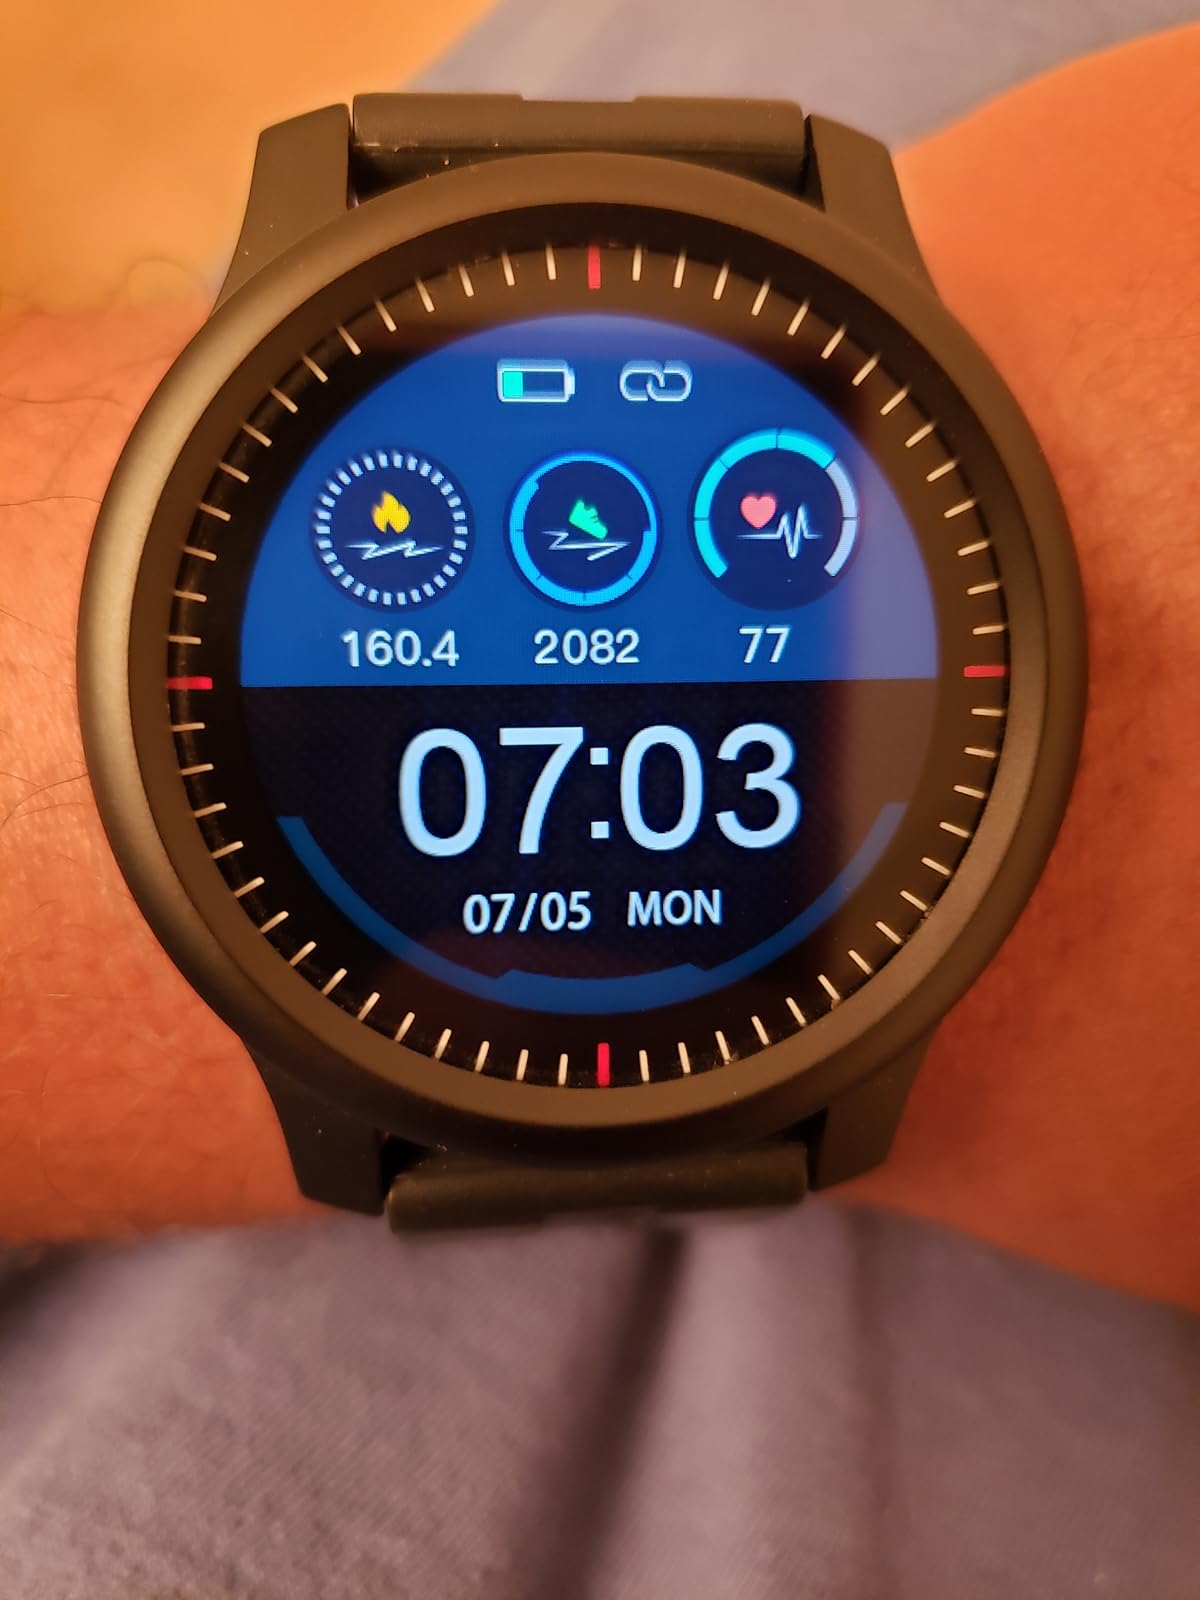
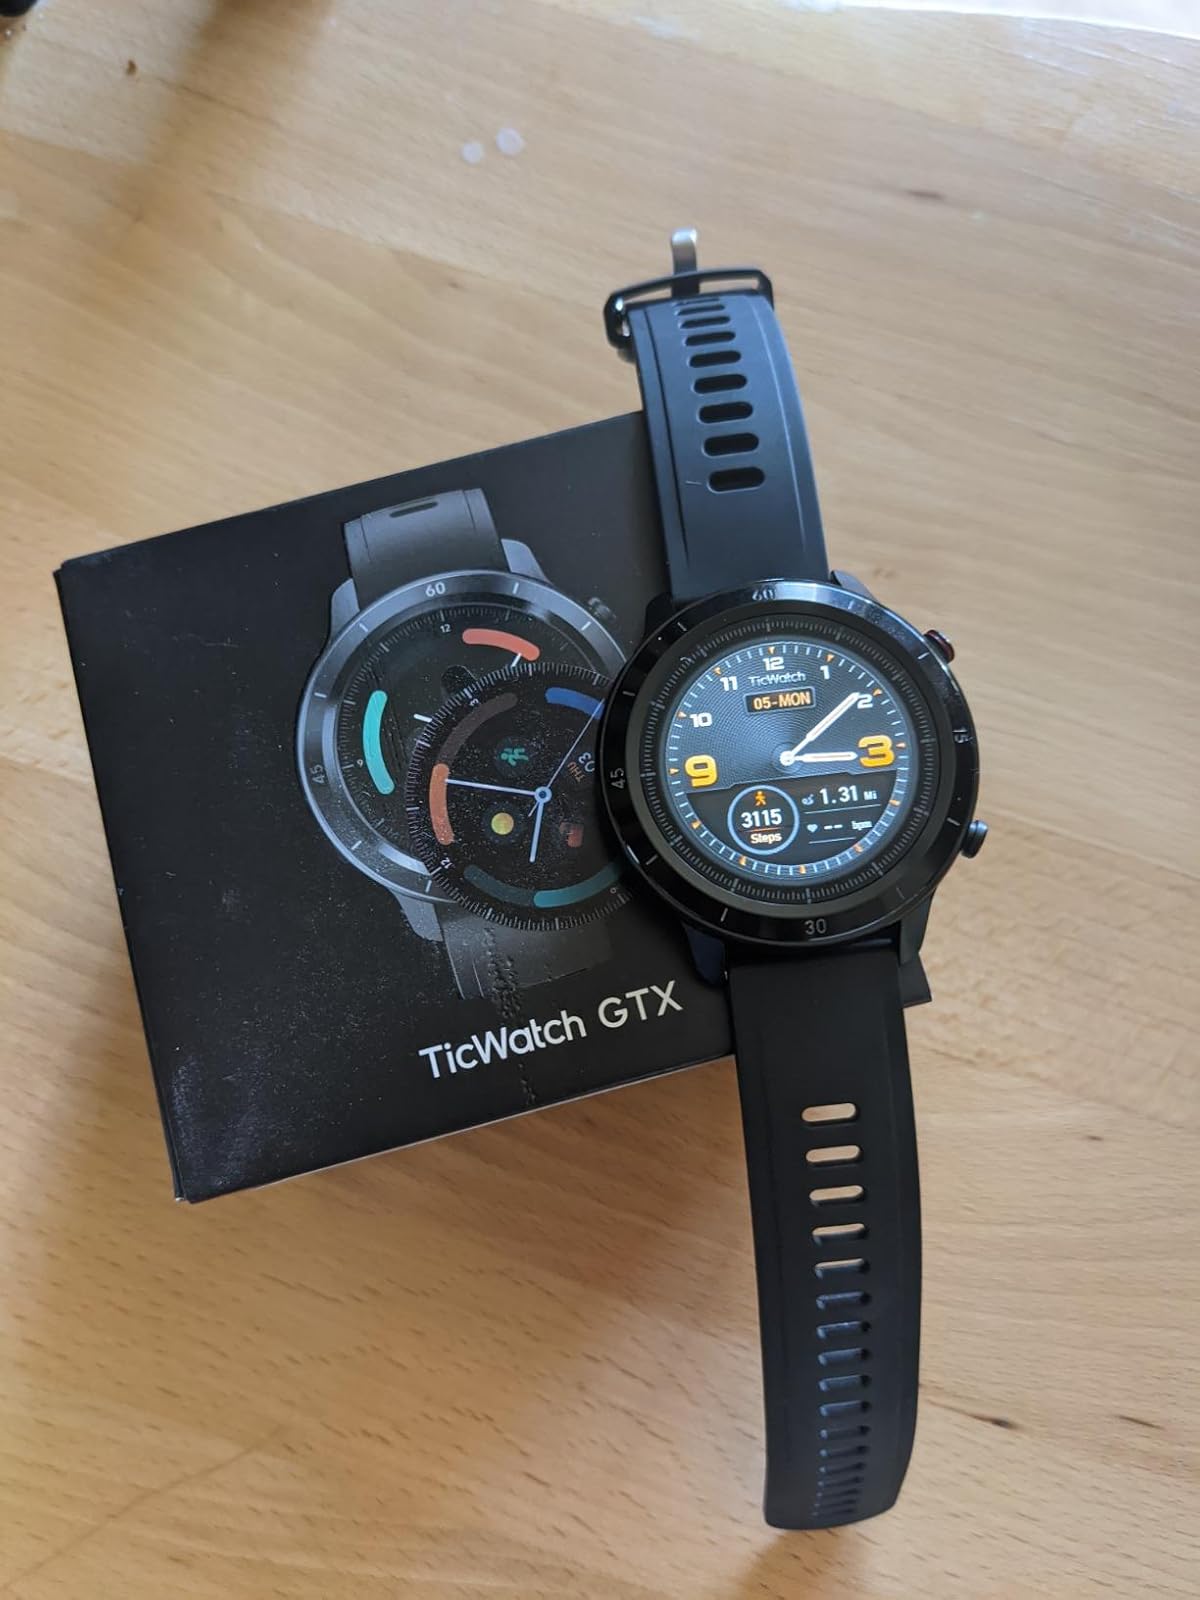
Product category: smartwatch
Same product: no